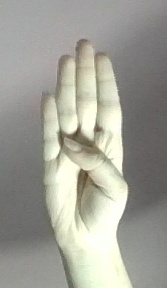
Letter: kaaf